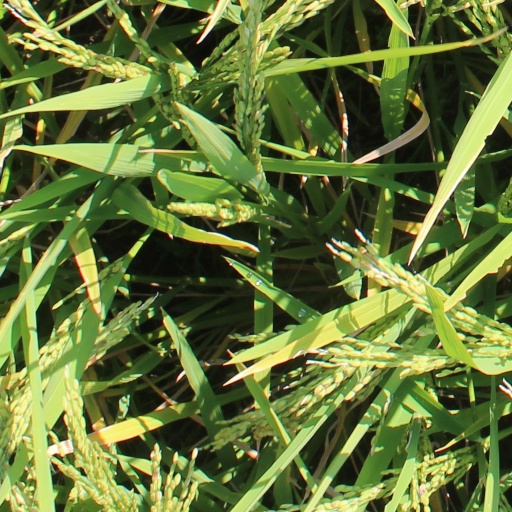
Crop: rice